Perry (mascot)

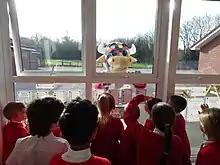
Perry visiting Blanford Mere Primary School in Dudley

Perry was the official mascot of the 2022 Commonwealth Games in Birmingham, England. The organisers named him Perry after Perry Barr, the area of Birmingham where the games' primary venue, Alexander Stadium is located. He is a bull in reference to Birmingham's historic Bull Ring market. Perry's sports kit relates to the sports of the Commonwealth Games and his medal is meant to symbolise Birmingham's Jewellery Quarter. His skin is emblazoned with multicoloured hexagons, to represent equality, diversity and the strength of the Commonwealth family.